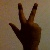
The image shows a hand gesture representing the number 3 in Indian Sign Language.